Red River Trails

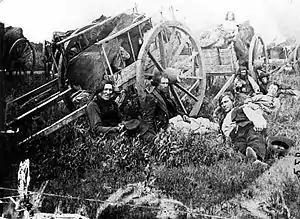
drivers and ox carts at a rest stop

The Red River Trails were a network of ox cart routes connecting the Red River Colony (the "Selkirk Settlement") and Fort Garry in British North America with the head of navigation on the Mississippi River in the United States. These trade routes ran from the location of present-day Winnipeg in the Canadian province of Manitoba across the Canada–United States border, and thence by a variety of routes through what is now the eastern part of the Dakotas and across western and central Minnesota to Mendota and Saint Paul, Minnesota on the Mississippi.